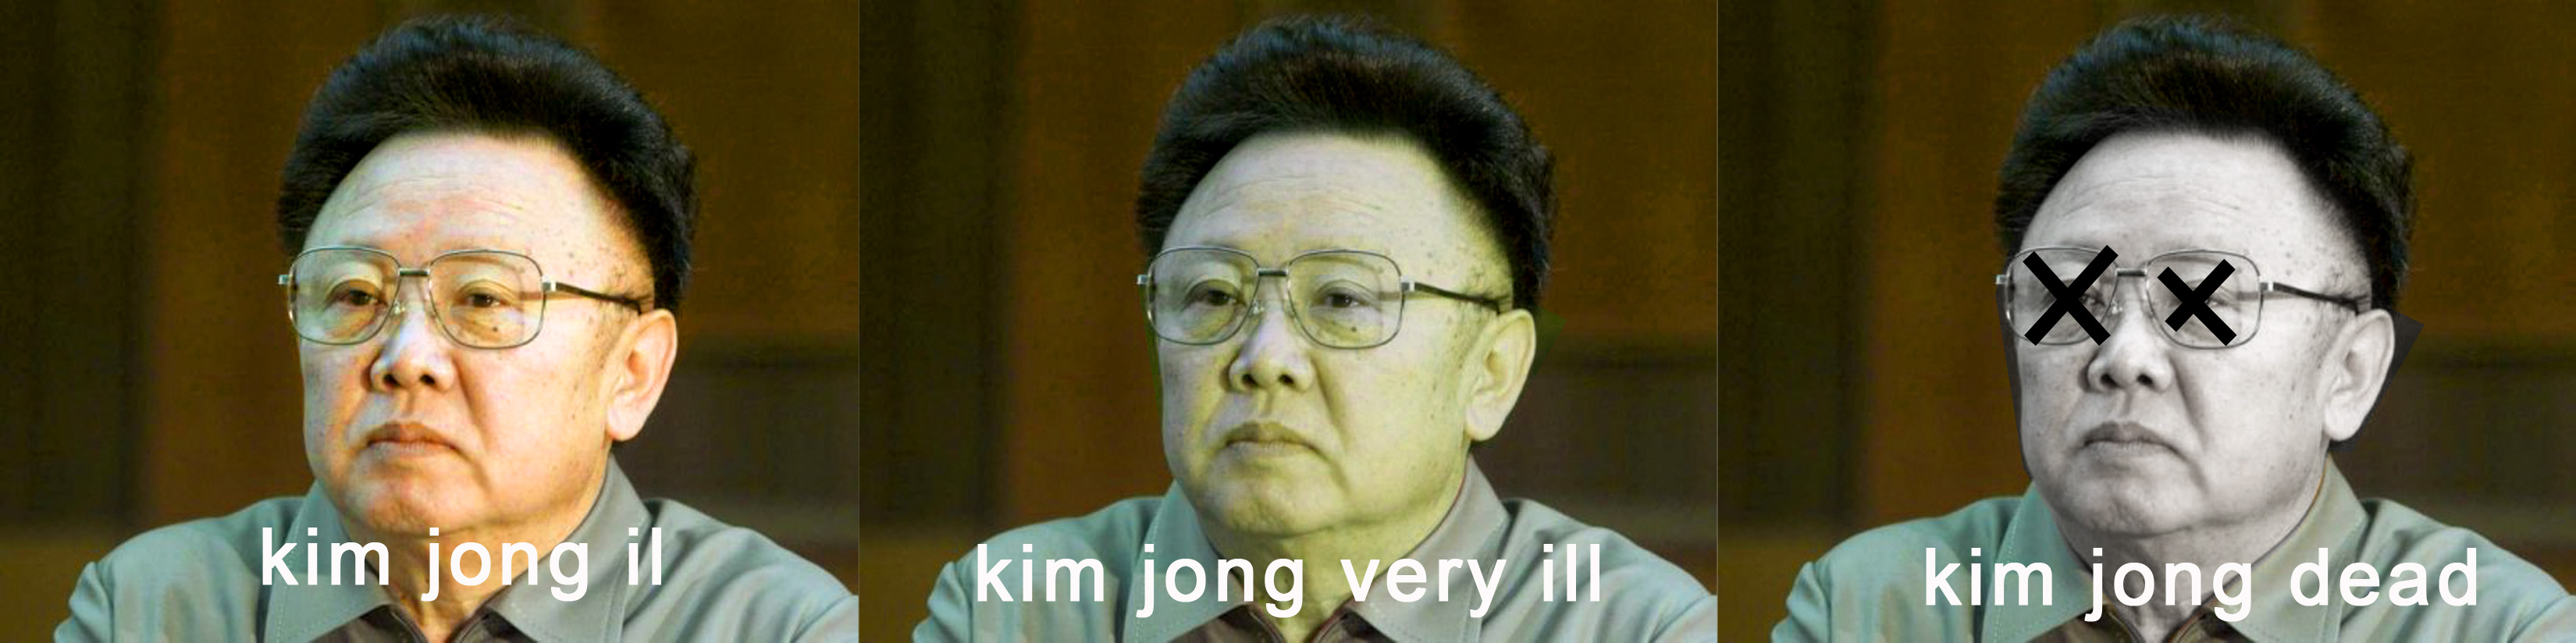
person, musician, kimjongil, northkorea, dprk